New England Law Boston

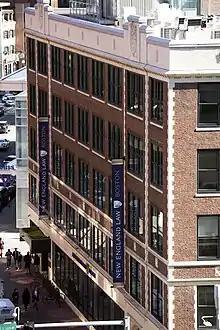
New England Law, Downtown Boston

The total cost of attendance (indicating the cost of tuition, fees, and living expenses) at New England Law for the 2021–2022 academic year is $52,288 for full-time students and $39,216 for evening and part-time students.